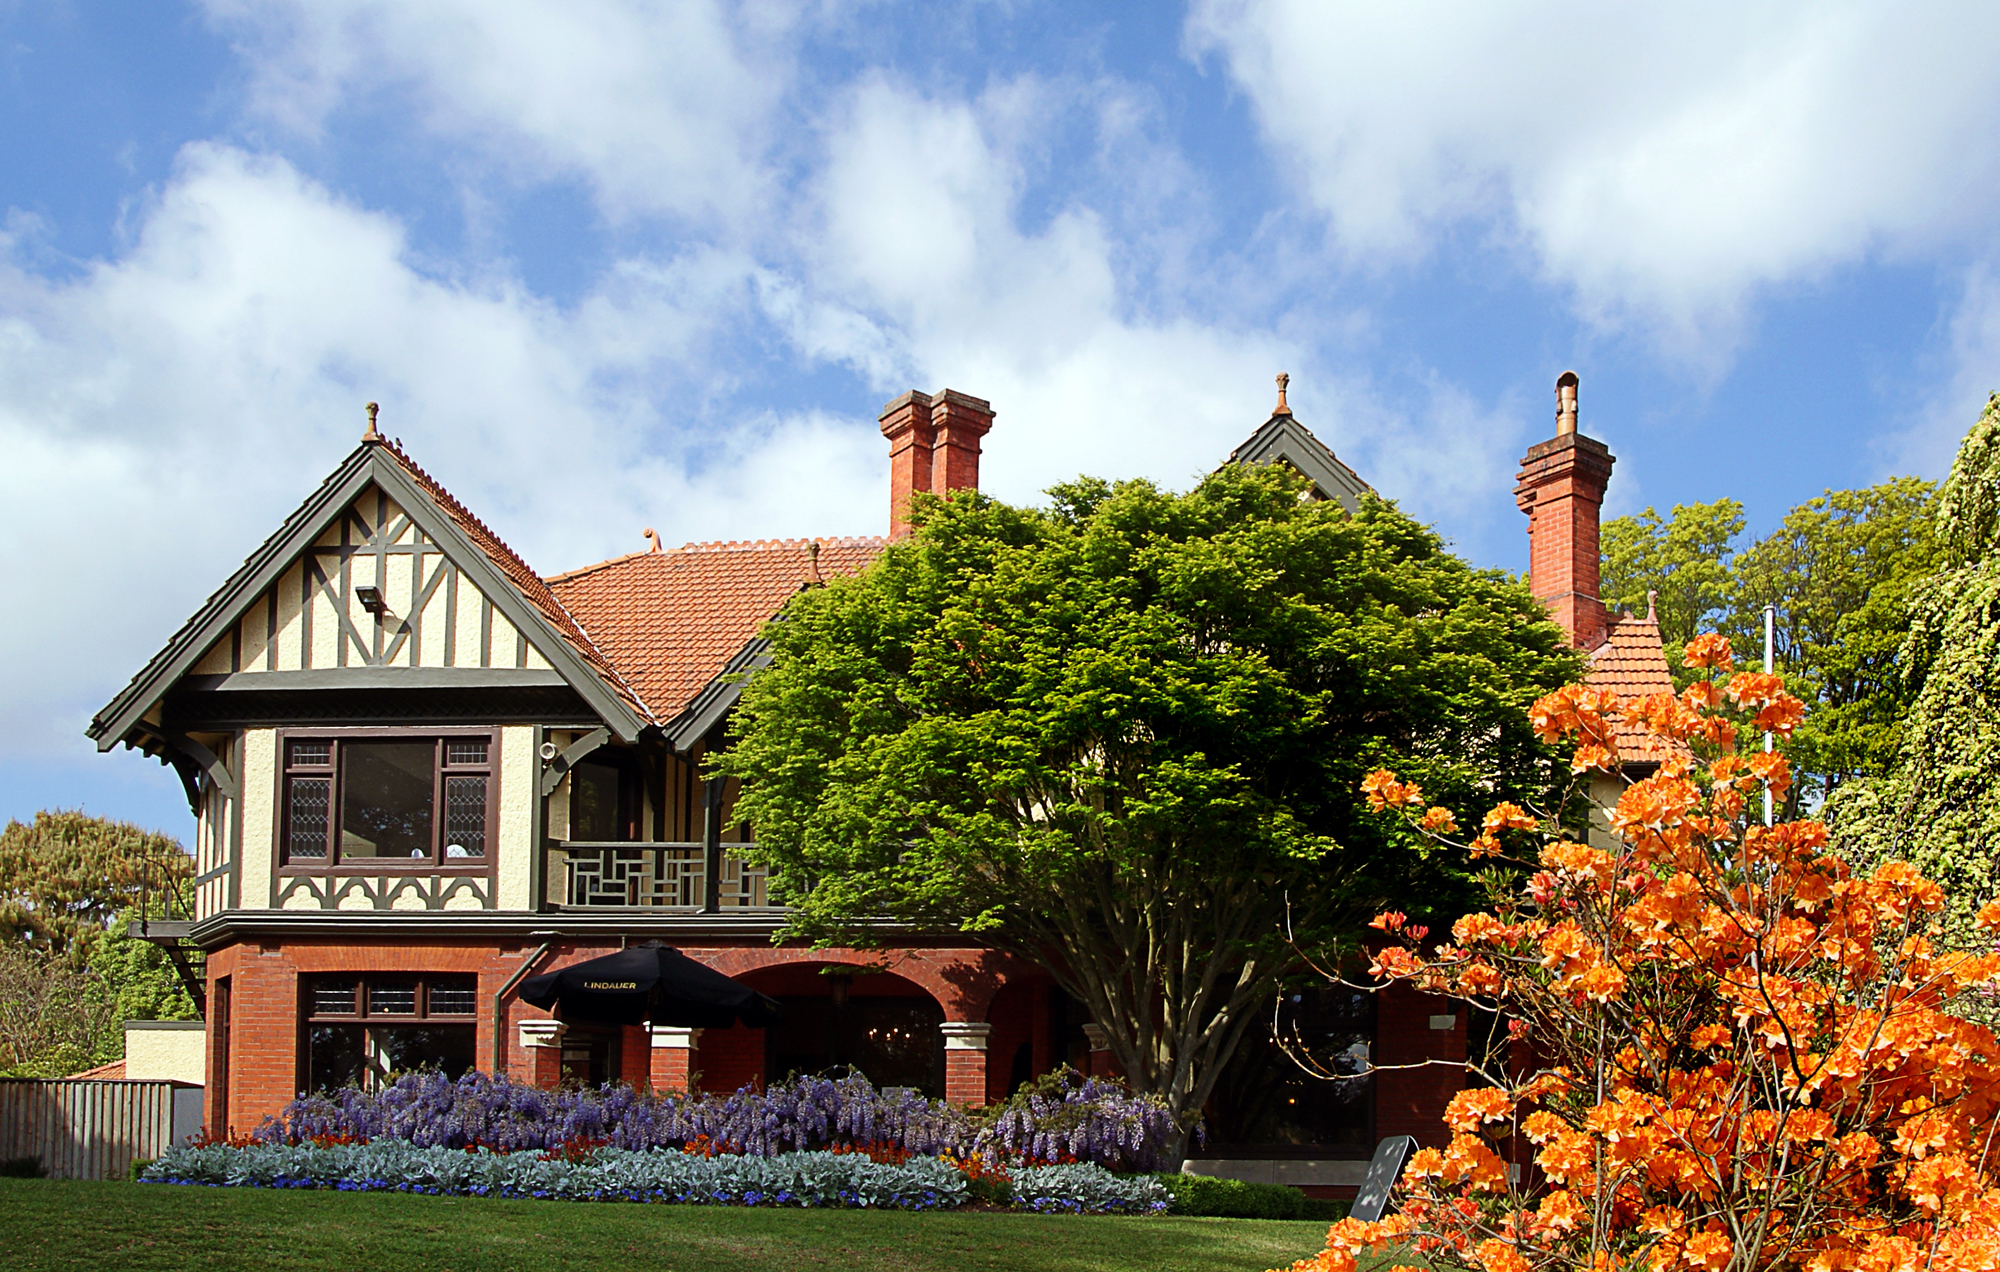
tree, architecture, house, flower, building, chateau, home, autumn, park, garden, tourism, season, estate, christchurch, sonydslra300, streetsofmine, monavalehomestead, publicparks, oldhouse, annietownend, rural area